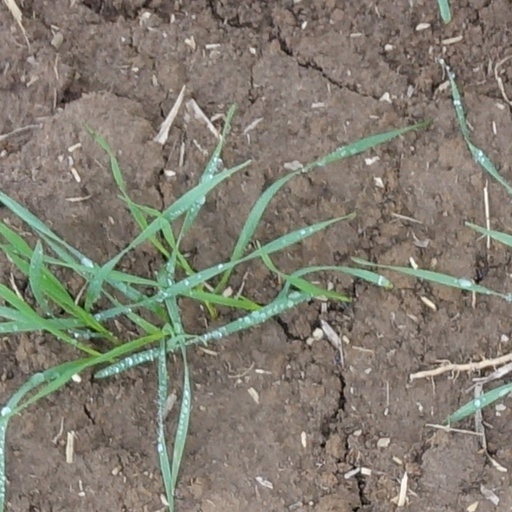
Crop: wheat